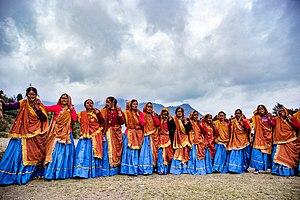
L'Uttarakhand, est un État indien situé dans le massif de l'Himalaya. Il est bordé par le Tibet au nord-est, le Népal au sud-est, et est voisin des États indiens de l'Himachal Pradesh et de l'Uttar Pradesh.